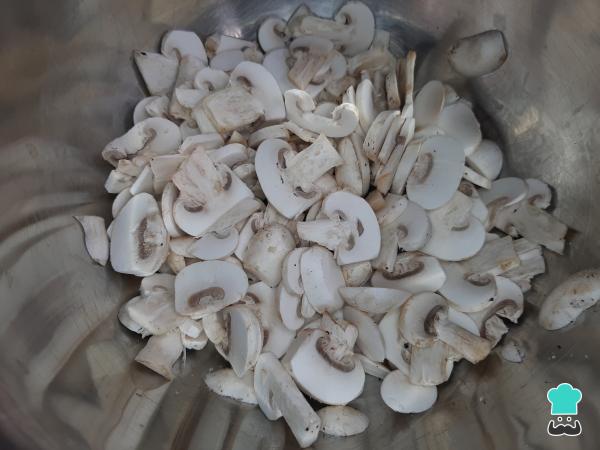
Corta los champiñones en láminas delgadas. Reserva en un bol y agrega una pizca de sal con la finalidad de que los champiñones empiecen a sudar.